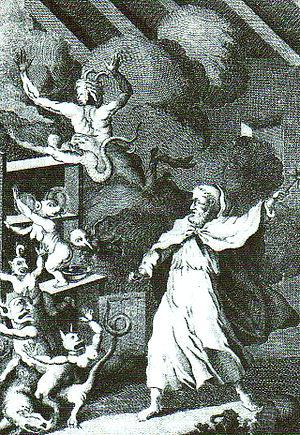
Juan de Cordoba chassant les démons
Les possessions d'Aix-en-Provence sont une affaire d'hystérie collective qui se déroula en Provence au début du XVIIᵉ siècle où elles furent qualifiées de séduction diabolique. Les acteurs en sont Louis Gaufridi, moine bénédictin de Saint-Victor de Marseille et curé des Accoules, ainsi que des religieuses ursulines d'Aix-en-Provence, dont les sœurs Madeleine de Demandolx de la Palud et Louise Capeau qui se déclarèrent ensorcelées par sa faute. En dépit de puissants soutiens, dont celui des archevêques d'Avignon et d'Aix-en-Provence, le prêtre fut décrété coupable, après avoir été convaincu de sorcellerie et de magie. Il fut brûlé vif sur la place de Prêcheurs, à Aix, le 30 avril 1611.